India at the Olympics

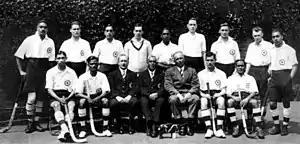
Indian field hockey team that won the gold medal at 1928 Olympics

India made its first appearance at the 1900 Summer Olympics as part of British India (1858–1947), becoming the first Asian nation to participate in the Olympic Games. A lone athlete Norman Pritchard represented the country and won two silver medals in athletics. India was classified 19th in the overall medal table, which represents its best placement till date. India did not compete in the next three Summer Olympic Games. At the behest of then Governor of Bombay George Lloyd, Indian businessman Dorabji Tata secured representation for British India at the International Olympic Committee, enabling it to independently participate in the 1920 Summer Olympics. India sent a contingent of six competitors including four athletes and two wrestlers with two support staff. The Indian Olympic movement was then established during the 1920s. In 1923, a provisional All India Olympic Committee was formed, and in February 1924, the All India Olympic Games (later National Games of India) were held to select a team for the 1924 Summer Olympics at Paris. The Indian delegation at the Paris Olympics consisted of 14 competitors including eight in athletics and four in tennis, led by team manager Harry Buck.